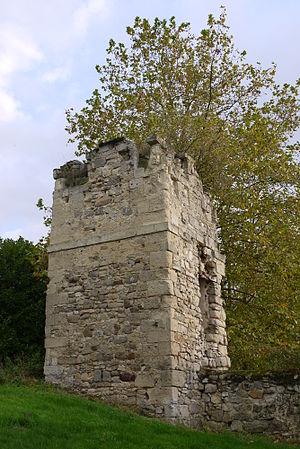
Château de Marizy-Saint-Mard, reste du rempart.
Le château de Marizy-Saint-Mard est une ancienne maison forte, du 4ᵉ quart du XIIIᵉ siècle, remanié aux XIVᵉ, XVᵉ et XVIIᵉ siècles, dont les vestiges se dressent sur la commune de Marizy-Saint-Mard dans le département de l'Aisne en région Hauts-de-France.